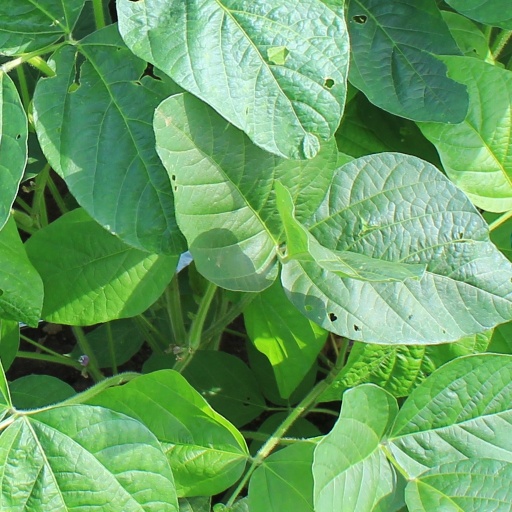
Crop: soybean